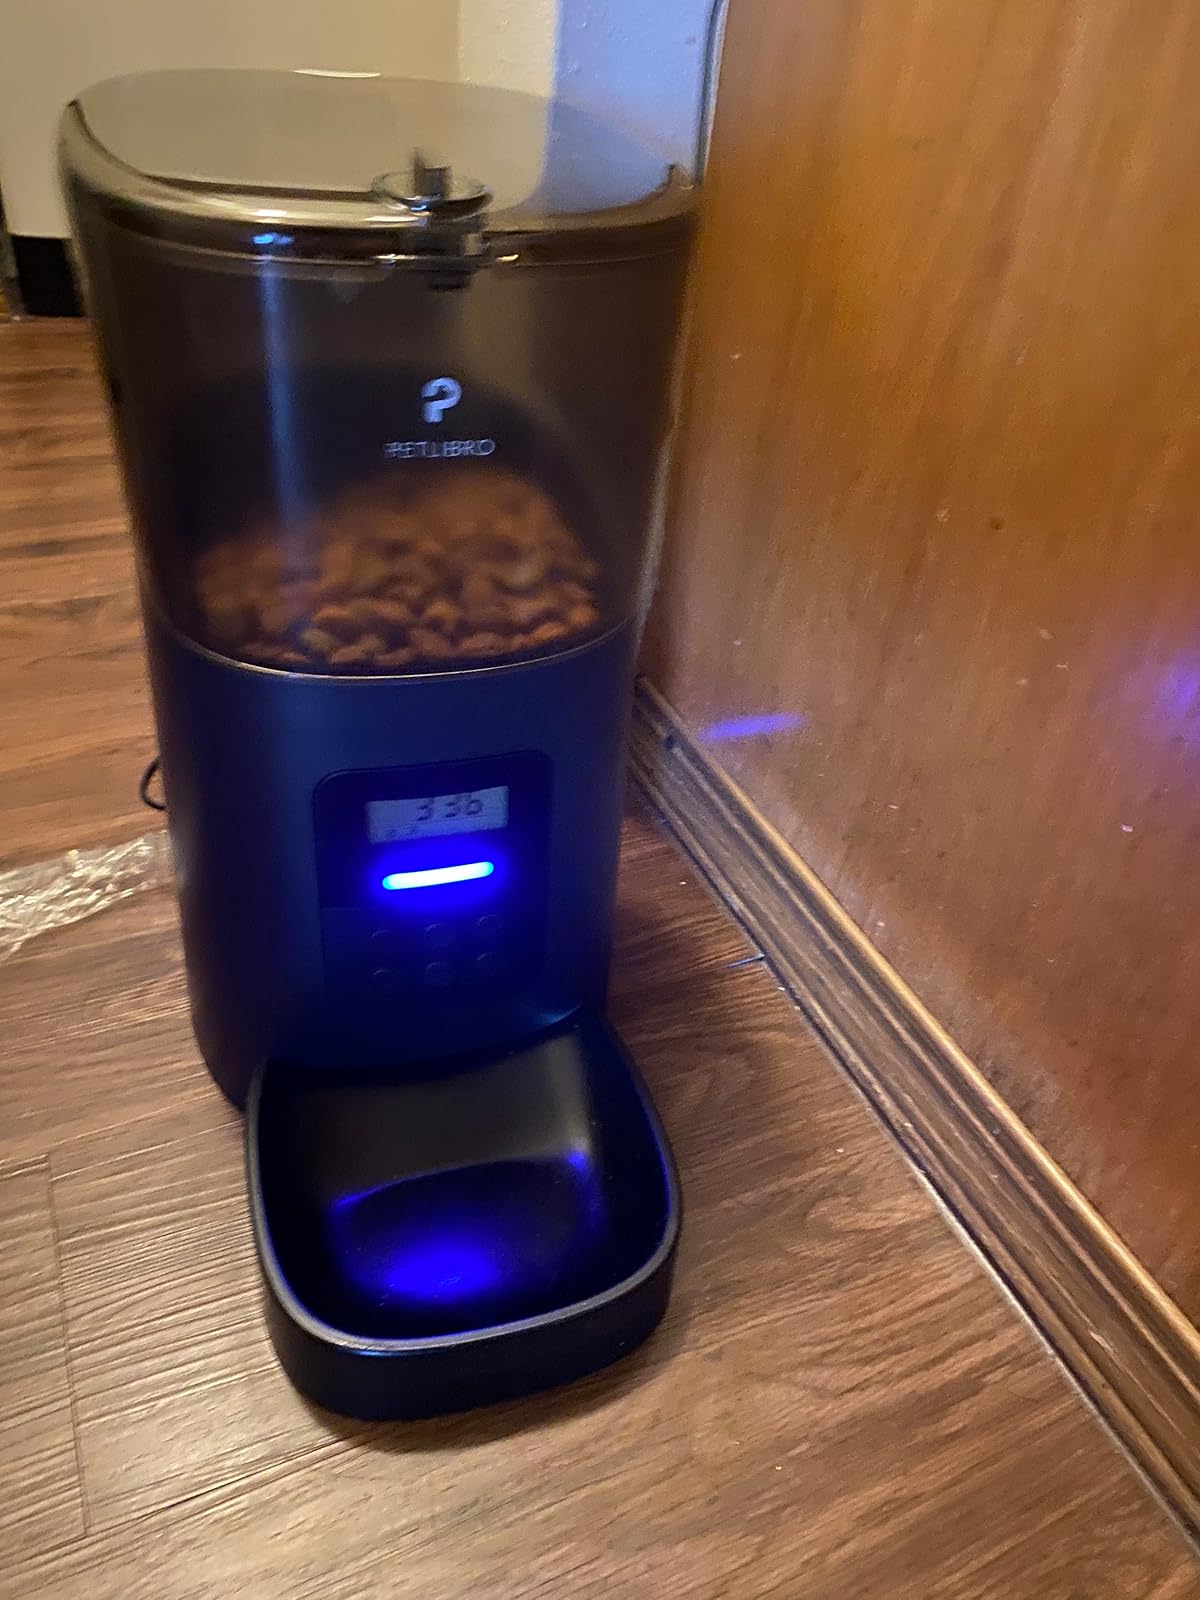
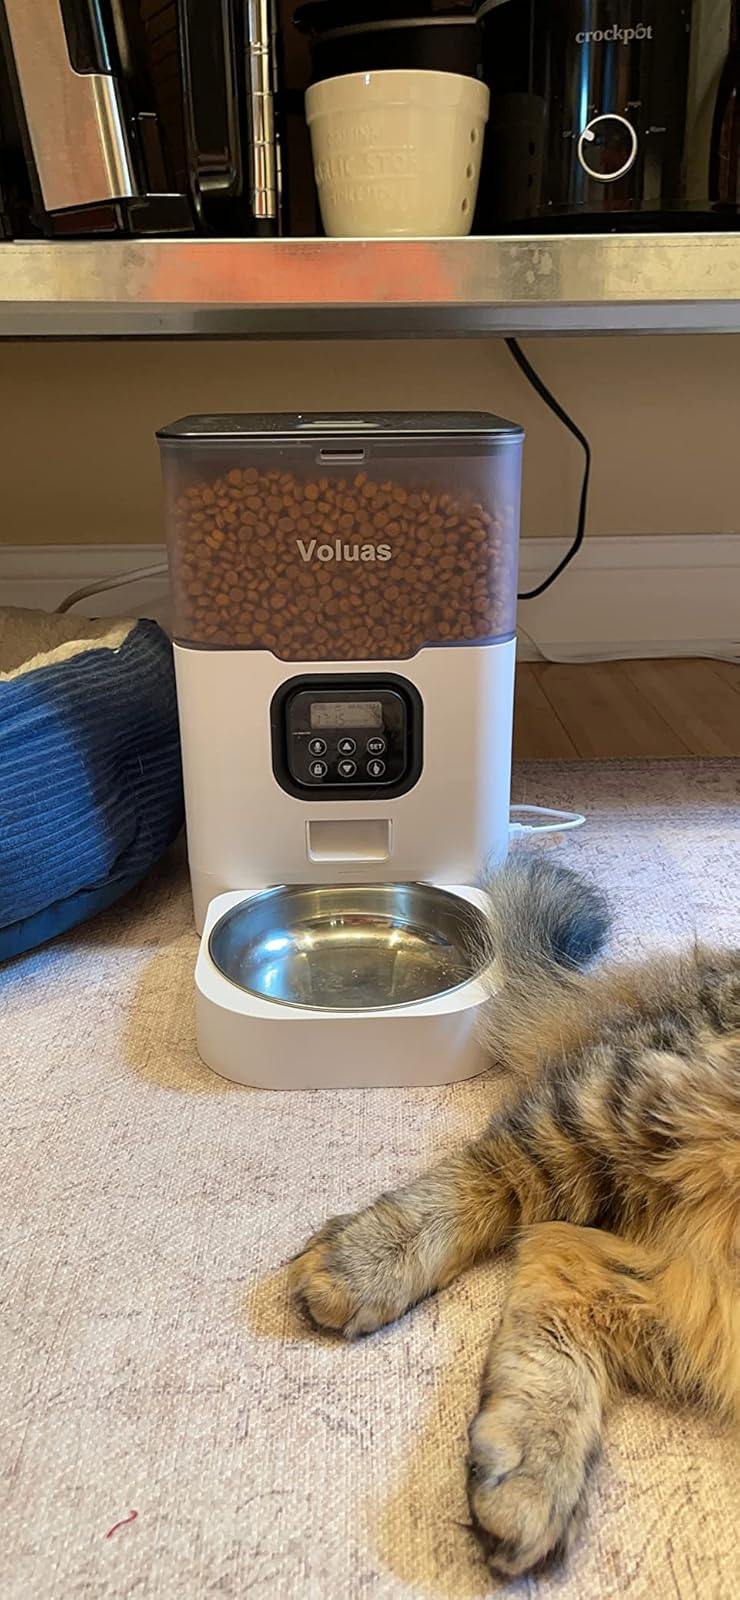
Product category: items_feeder
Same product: no